Poolbrook

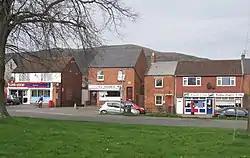
Shops in poolbrook village with the Malvern Hills in the background.

Great Malvern railway station is located in Avenue Road about from and provides direct services to Worcester, Hereford, Birmingham, Oxford and London.